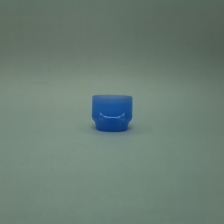
Color: blue
Cap type: flip-top cap